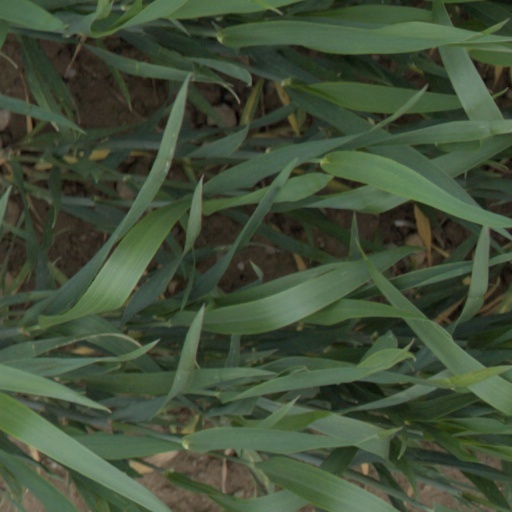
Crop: wheat